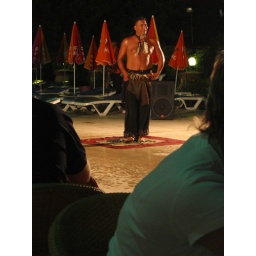
This guy went from walking on glass in bare feet to jumping on it.